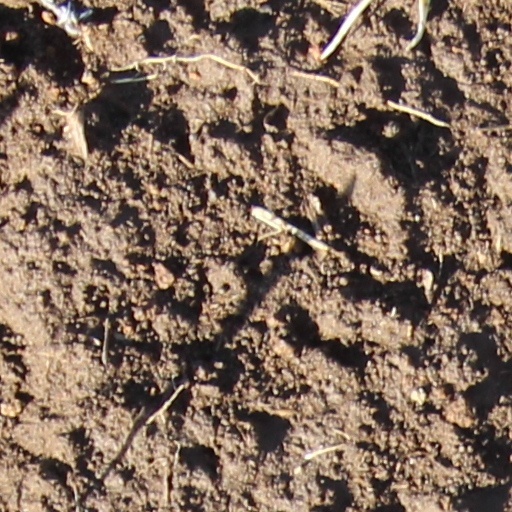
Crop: wheat